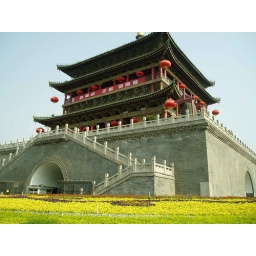
Center of Xi'an and the largest wooden tower in China.